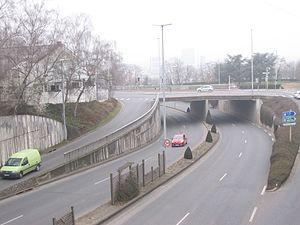
Le boulevard Salvador Allende croise l'avenue de Gaulle à Montluçon (03).